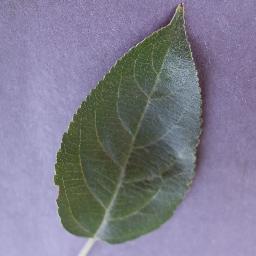
Label: Apple___healthy